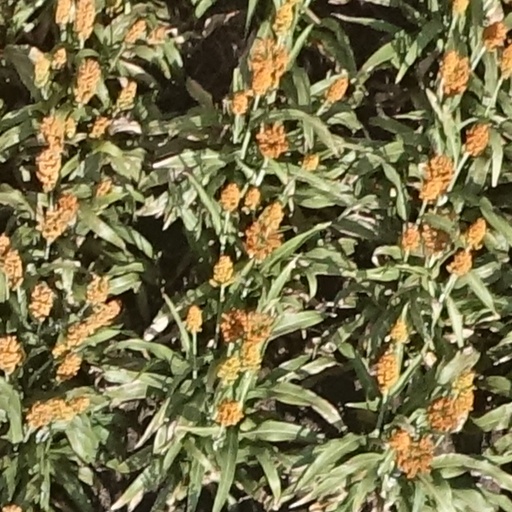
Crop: sorghum